Lake Balkhash

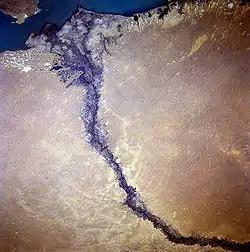
Satellite image of the Karatal River delta

Balkhash lies in the deepest part of the vast Balkhash-Alakol depression, which was formed by a sloping trough between mountains of the Alpine orogeny and the older Kazakhstan Block during the Neogene and Quaternary. Rapid erosion of the Tian Shan has meant the depression subsequently filled with sand river sediments in what is geologically a very short timespan. The basin is a part of Dzungarian Alatau, which also contains lakes Sasykkol, Alakol and Aibi. These lakes are remnants of an ancient sea which once covered the entire Balkhash-Alakol depression, but was not connected with the Aral–Caspian Depression.